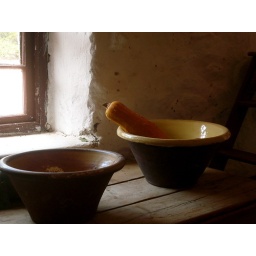
A group of bowls in the old kitchen block on Lanyon Homestead, Canberra.